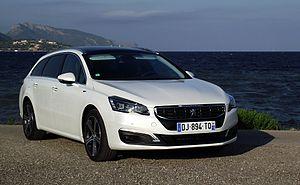
La Peugeot 508 est une automobile haut-de-gamme développée par le constructeur français Peugeot. Esquissée par le concept car « 5 by Peugeot Hybrid4 » présenté lors du Salon de Genève 2010, elle est officiellement dévoilée la même année lors du Mondial de l'automobile de Paris et a été commercialisée début 2011.